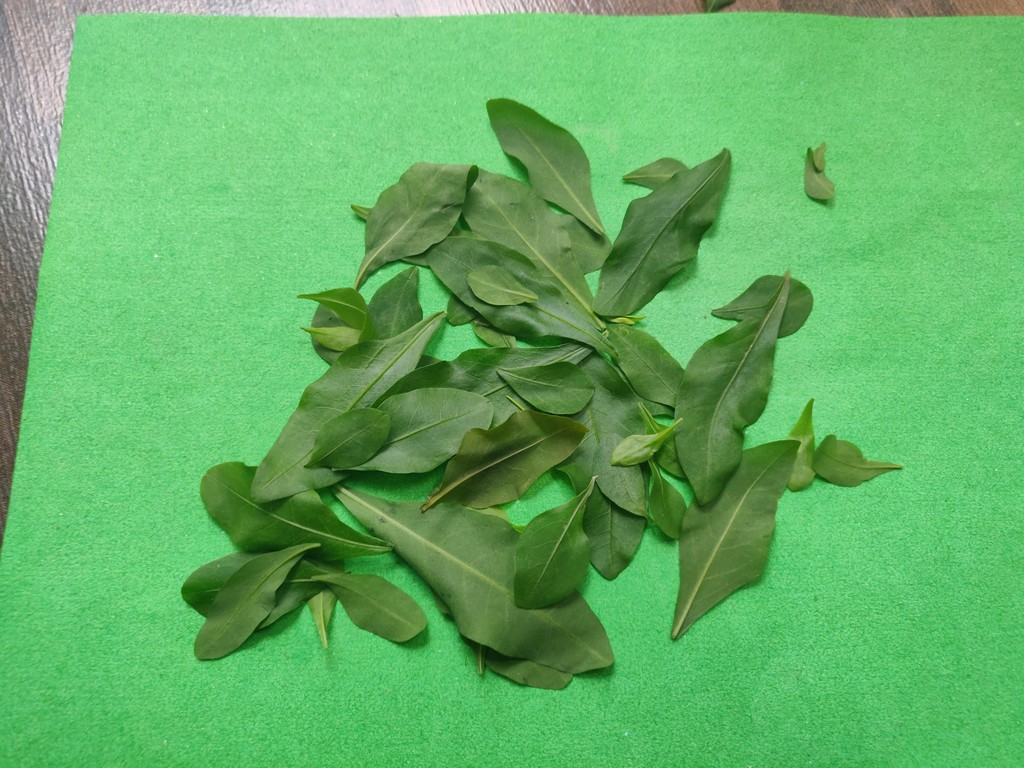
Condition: Healthy
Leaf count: multiple
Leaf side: unknown